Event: Nepal Earthquake
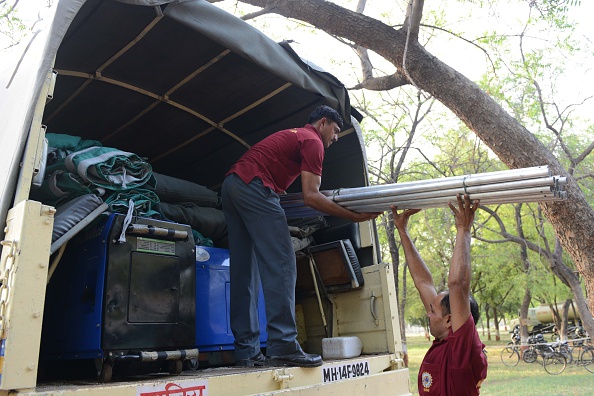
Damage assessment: no_damage